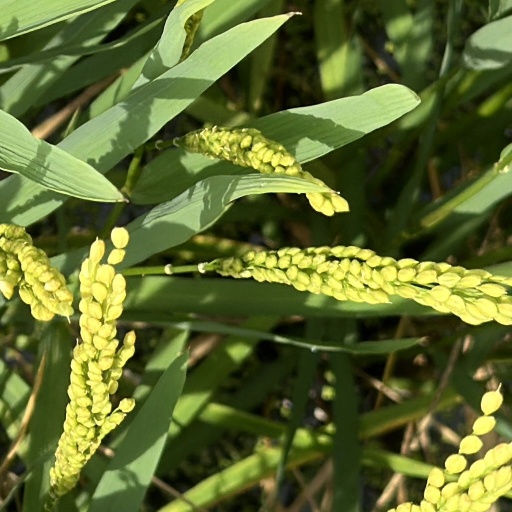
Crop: rice